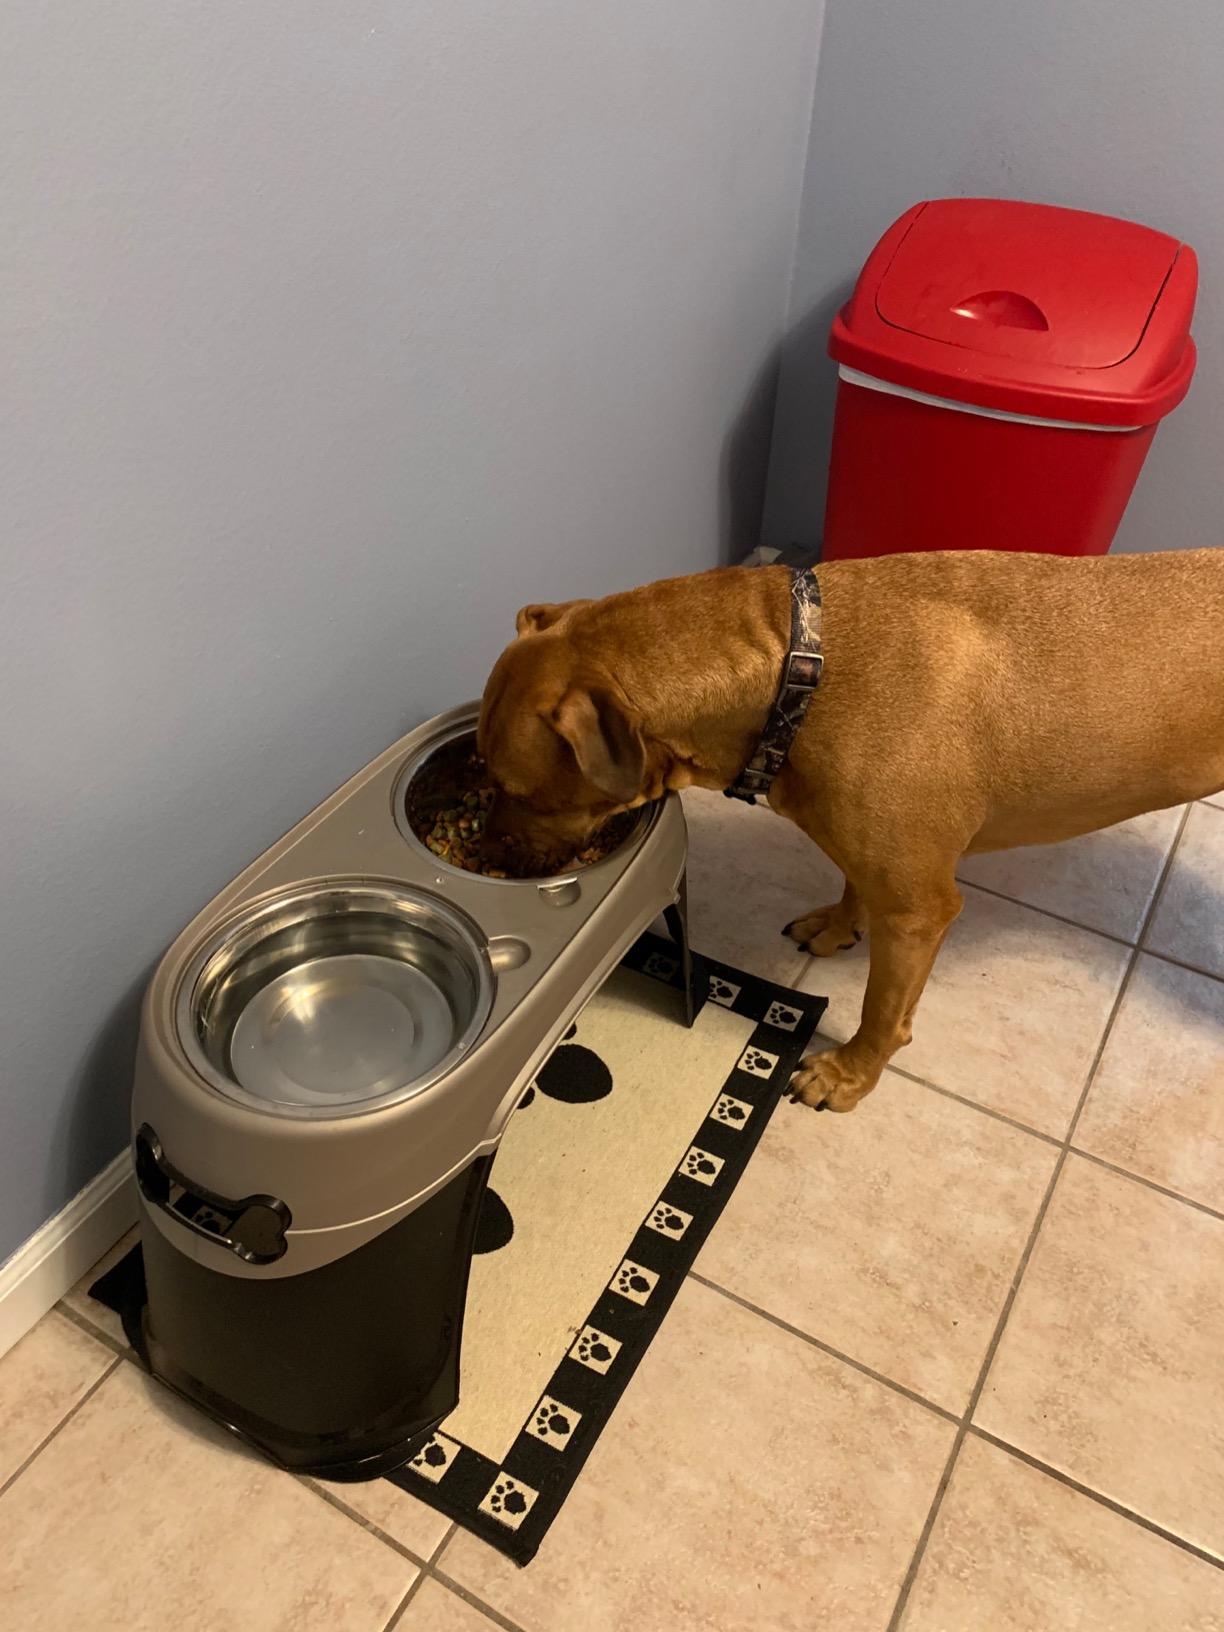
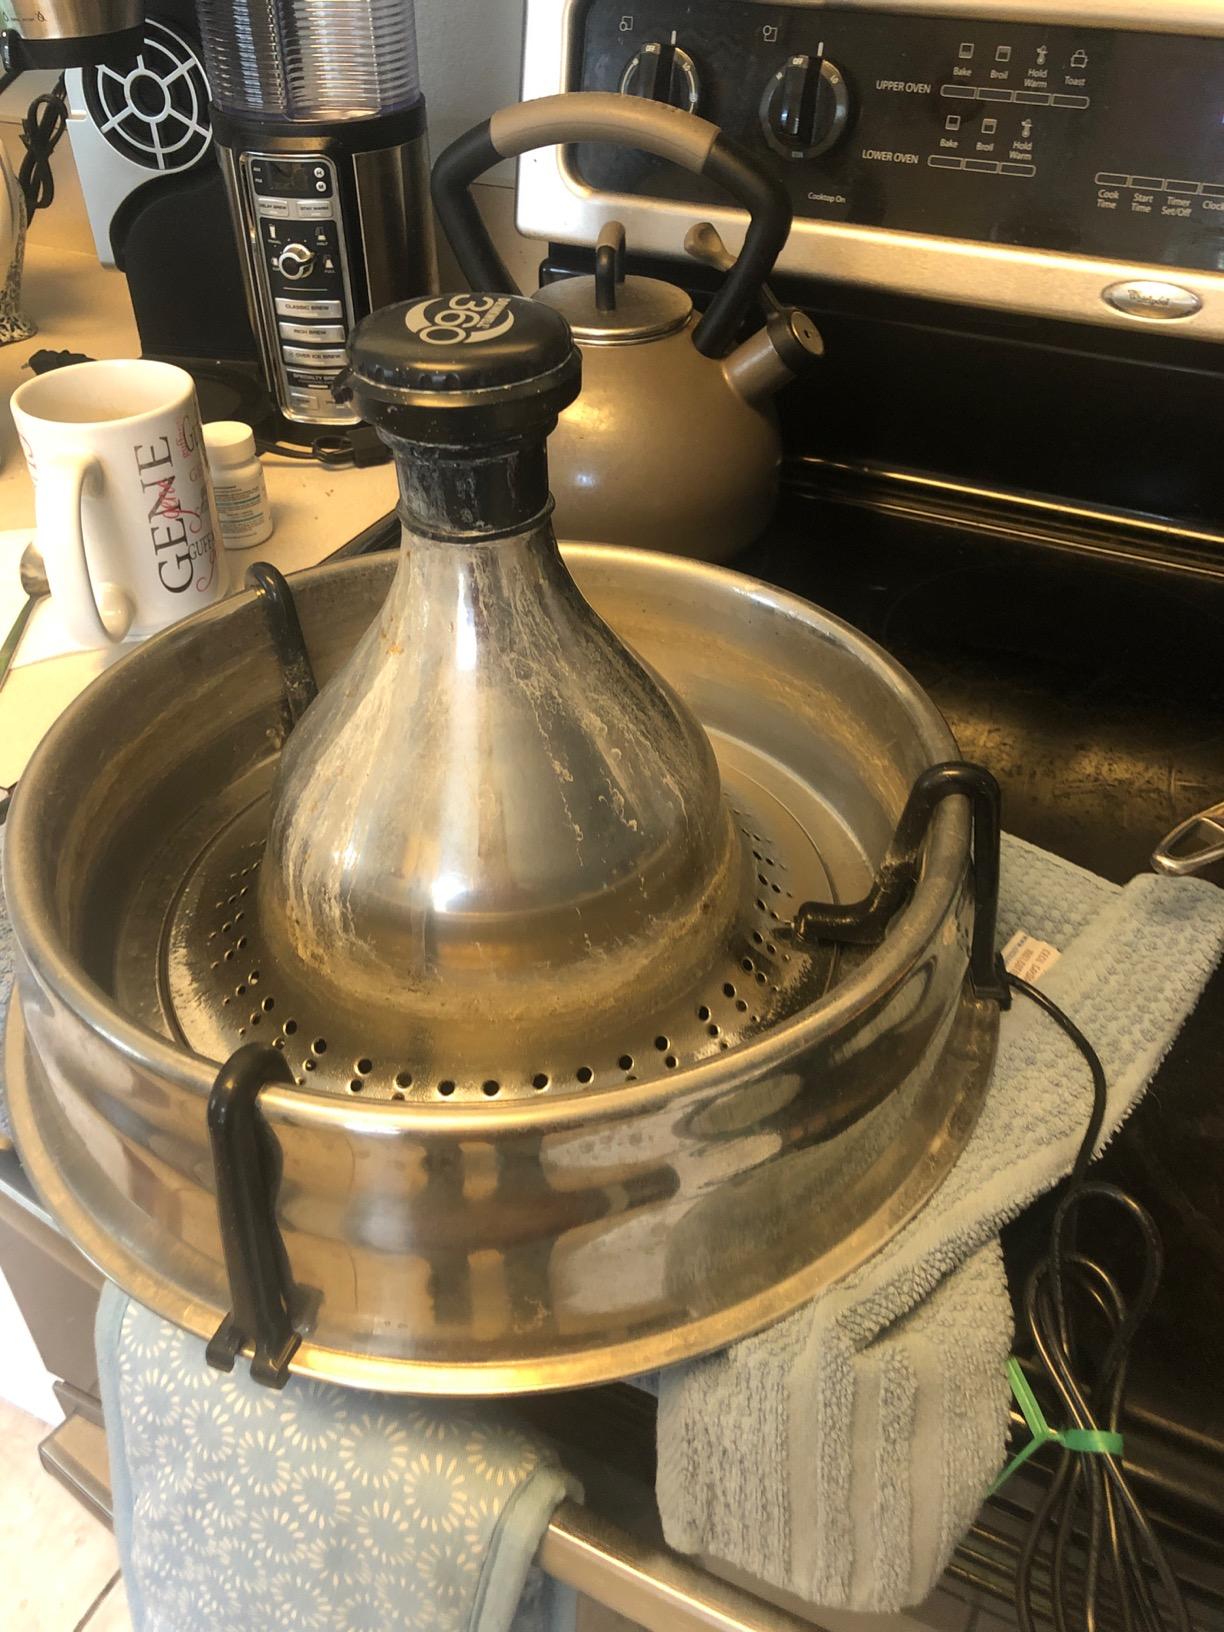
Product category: items_bowl
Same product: no